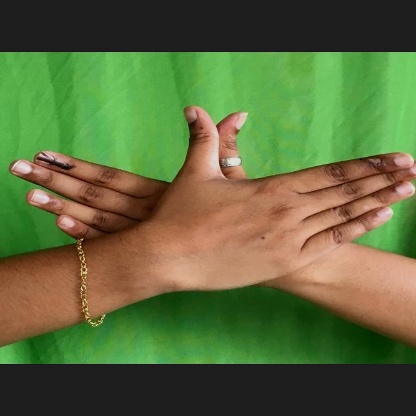
Mudra: Garuda